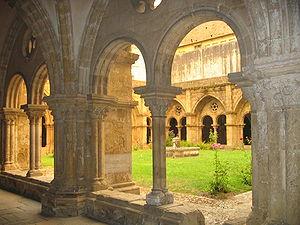
La Cathédrale Velha de Coimbra est un édifice religieux catholique de style roman, de la ville de Coimbra, au Portugal. Construite comme 'cathédrale' au XIIe siècle et jouant un rôle historique important durant plusieurs siècles, l'église perdit ce statut lorsque le siège épiscopal fut transféré dans l'ancienne église des Jésuites, à la fin du XVIIIe siècle.